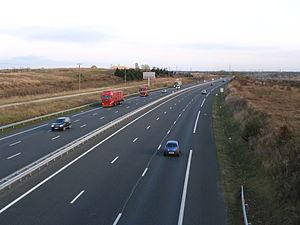
L'autoroute A5, près de Fouju, Seine-et-Marne, France.
La France comptait en 2014, un réseau autoroutier d'environ 11 882 km, dont 9 048 km à péage, à travers tout le pays. Il s'agit du quatrième réseau mondial et du sixième en incluant les voies express d'au moins 2 × 2 voies. En effet, certaines régions comme la Corse et une grande partie de la Bretagne ne disposent pas d'autoroutes mais de voies express. Ainsi, neuf départements ne sont desservis par aucune autoroute structurante, en partie à cause du relief : l'Ardèche, la Charente, la Haute-Corse, la Corse-du-Sud, les Côtes-d'Armor, le Finistère, le Gers, le Morbihan et la Haute-Saône. Tous le sont en revanche par des voies express. L'outre-mer ne possède qu'une seule autoroute : l'autoroute A1, en Martinique.